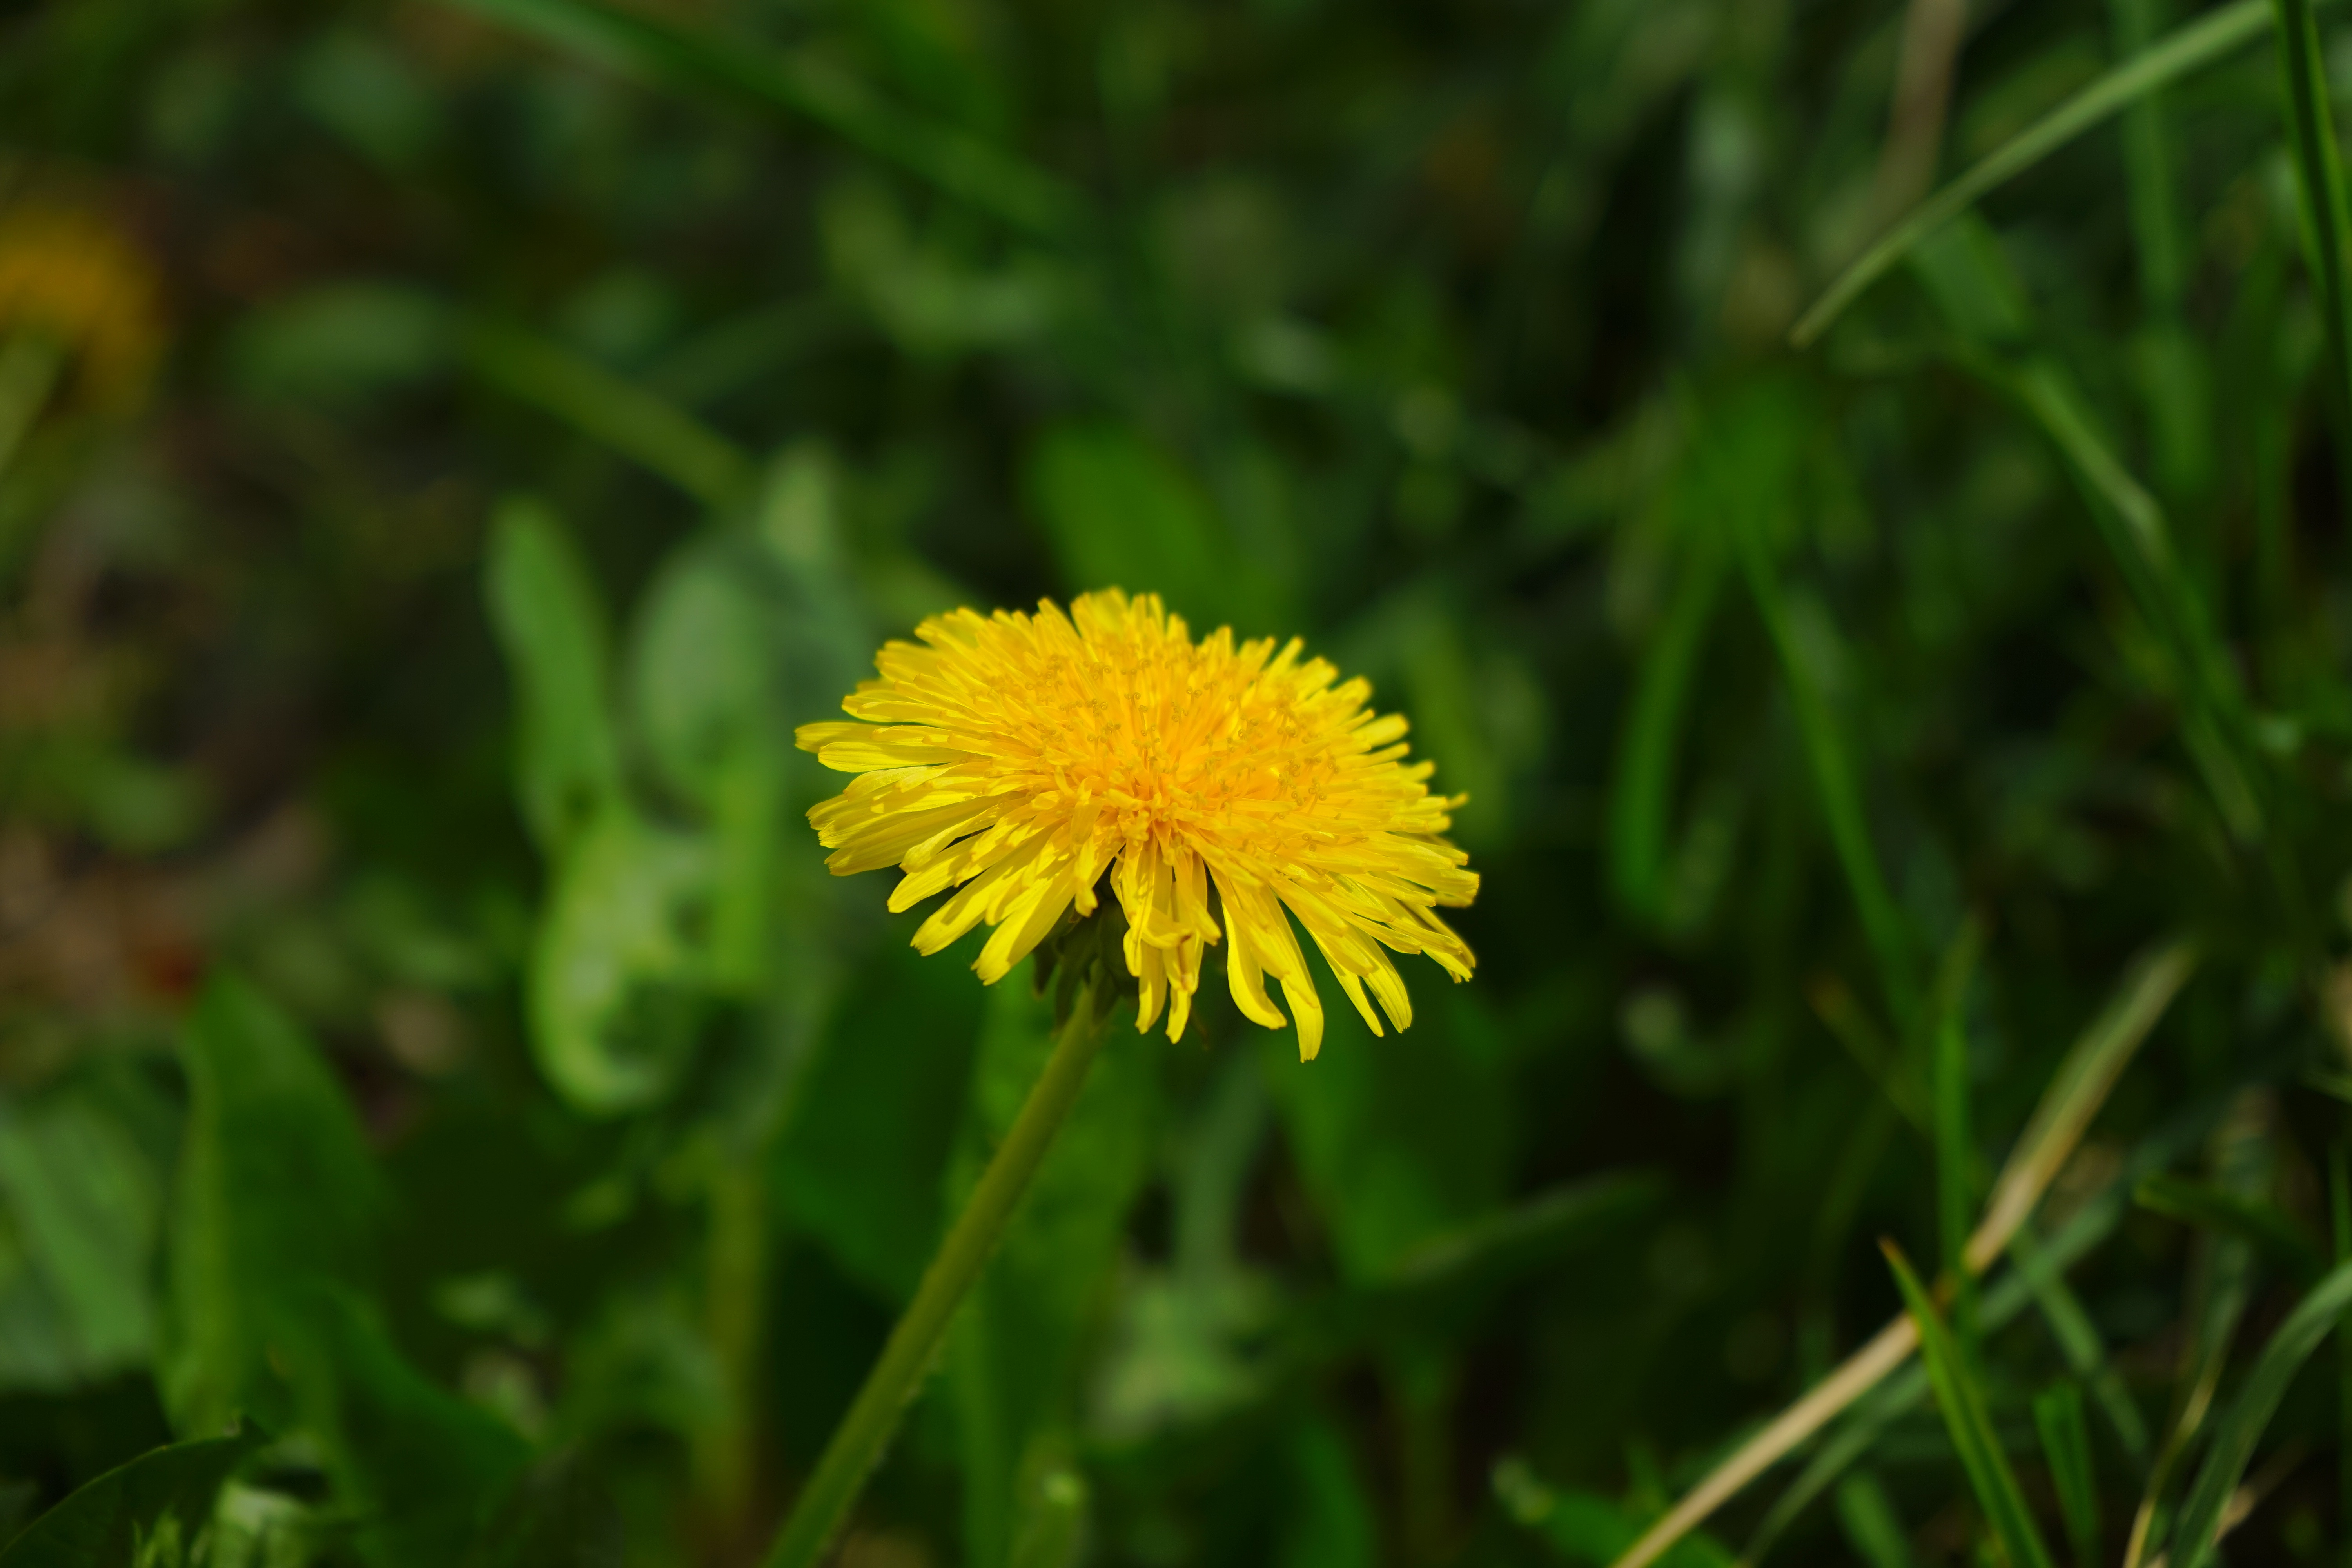
nature, grass, plant, field, lawn, meadow, dandelion, prairie, flower, bloom, daisy, spring, green, botany, yellow, flora, wildflower, pointed flower, spring flower, macro photography, flowering plant, daisy family, annual plant, plant stem, land plant